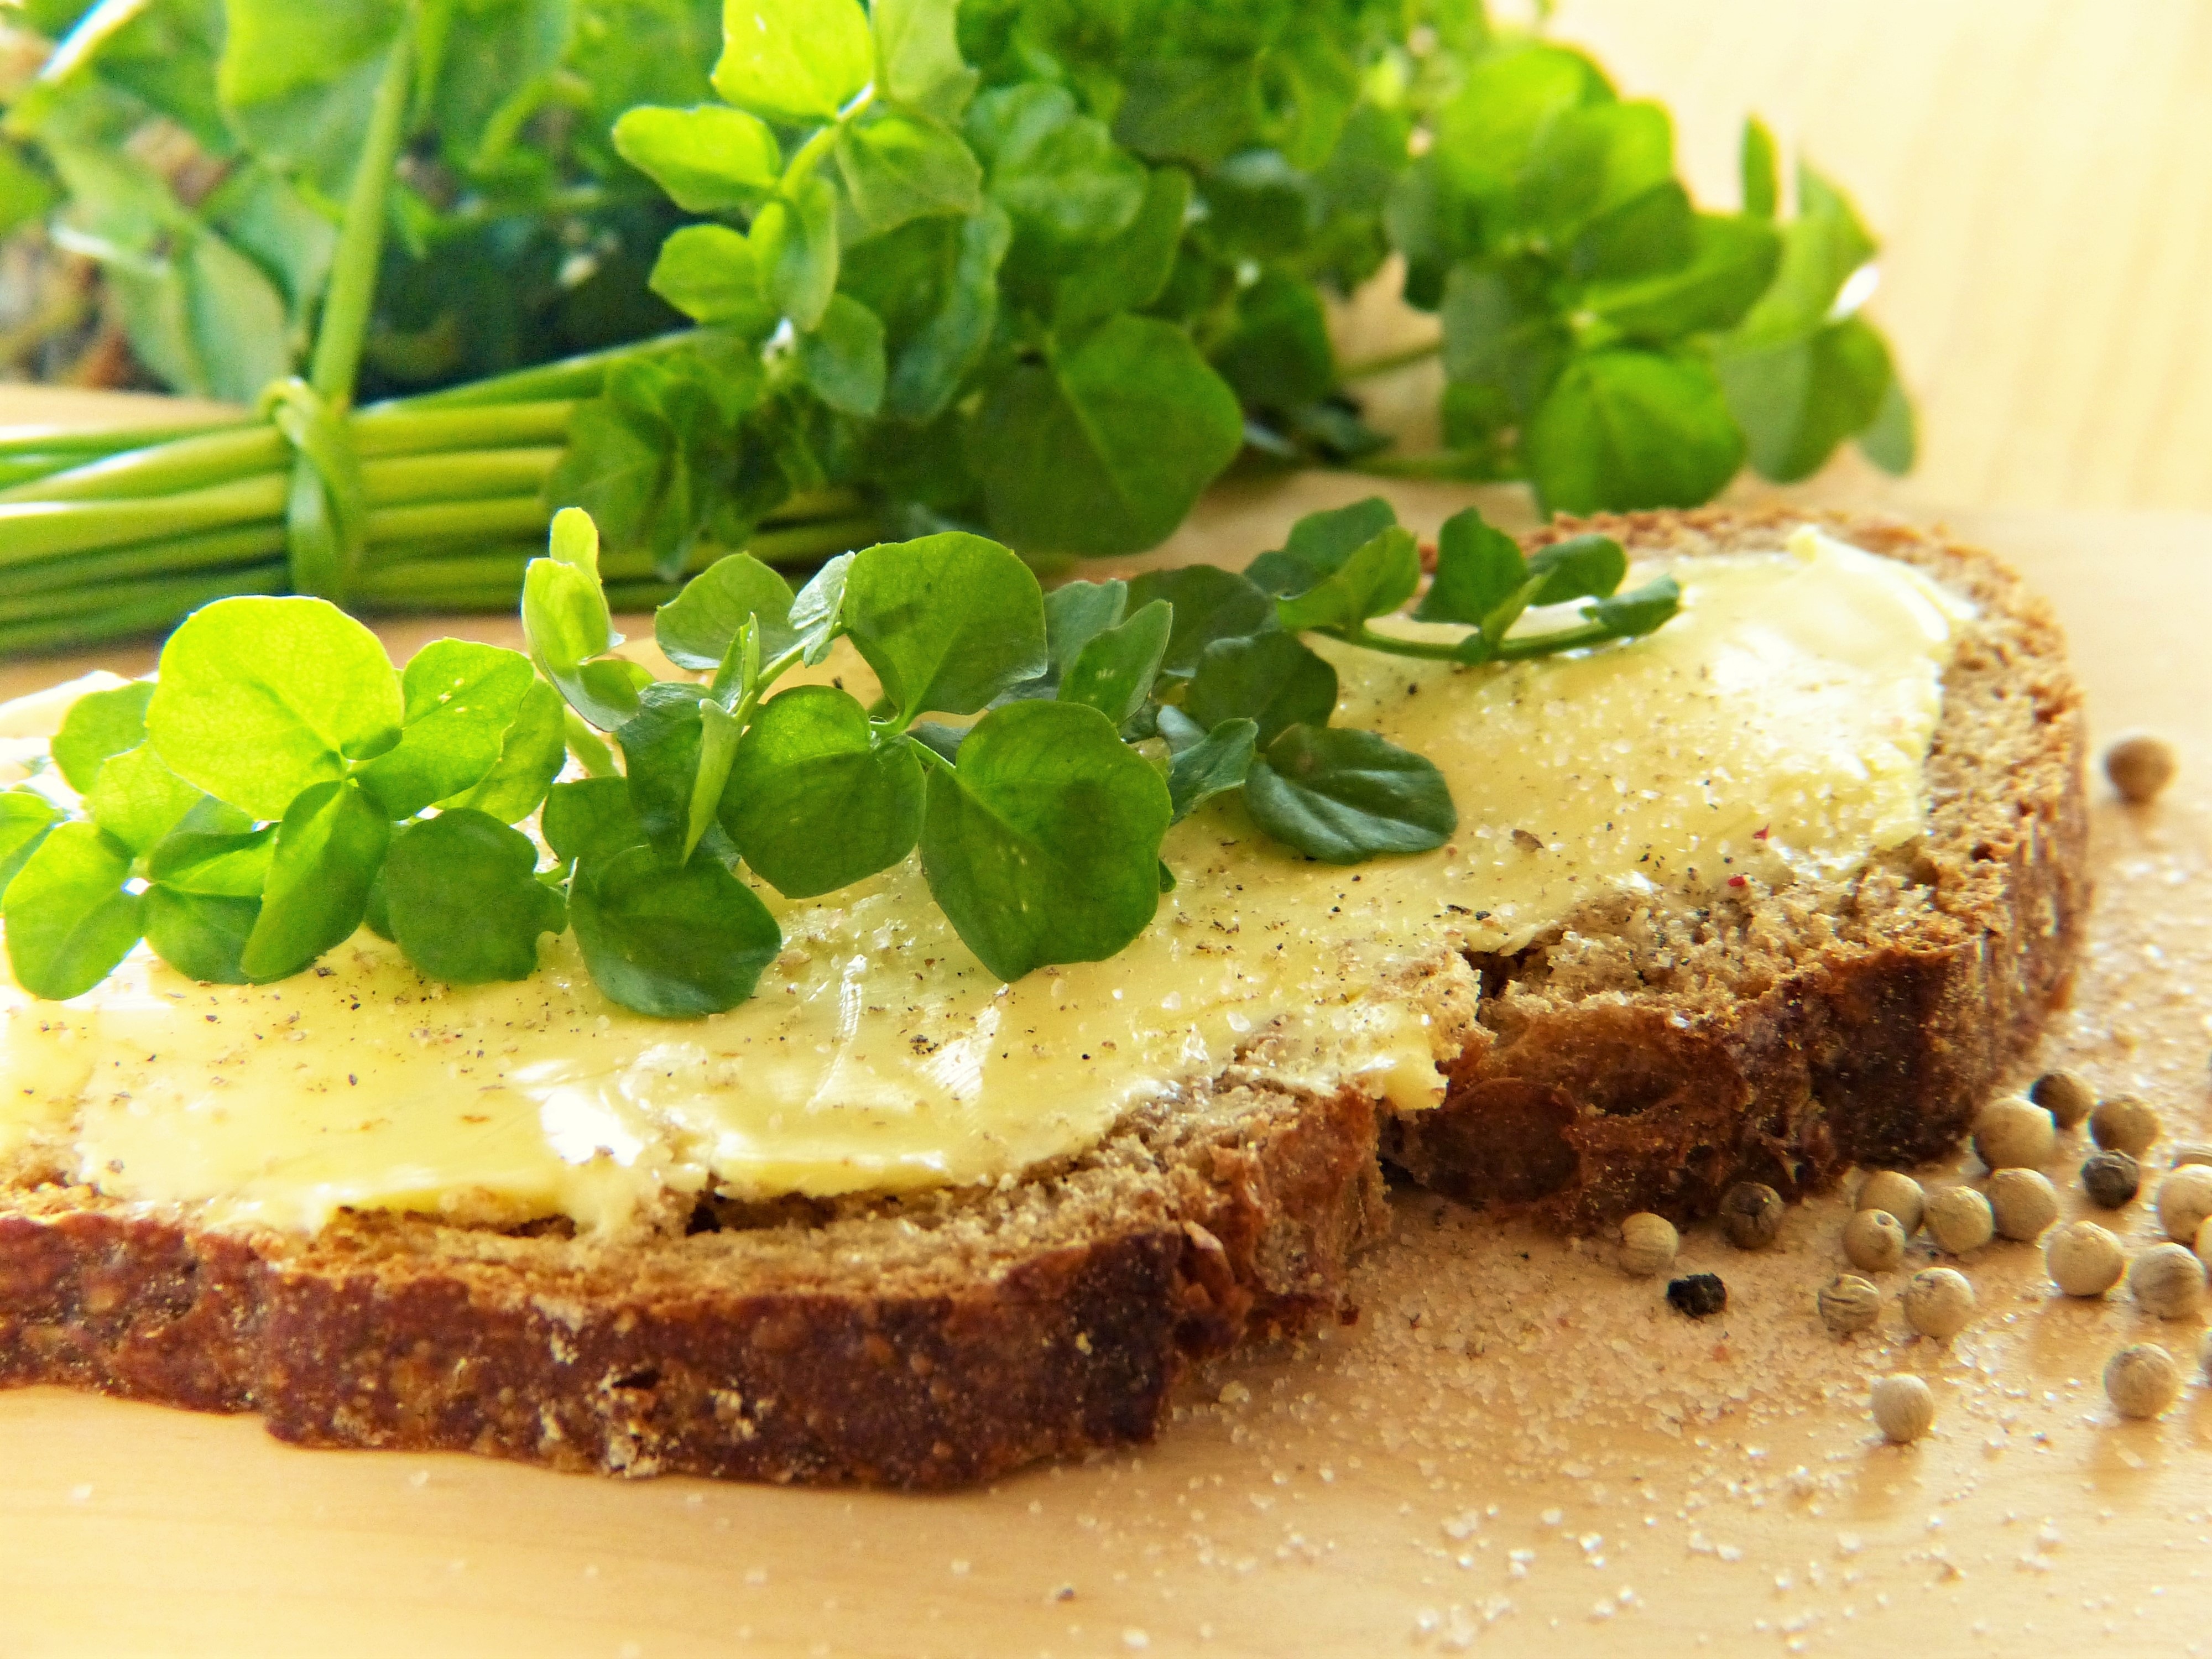
water, dish, food, spring, green, pepper, produce, salt, healthy, snack, dessert, cuisine, bread, sandwich, bake, source, nutrition, spa, vegetarian, cutting board, break, minerals, bach, pick, diabetes, spread, diet, detox, vitamins, frisch, of course, bless you, bio, cress, spelt, essential oils, soy, gluten free, watercress, bread and butter, inflammation, cress bread, margarine, prophylaxis, detoxify, mustard oil, purify, gather themselves, bitter substances, detoxifying